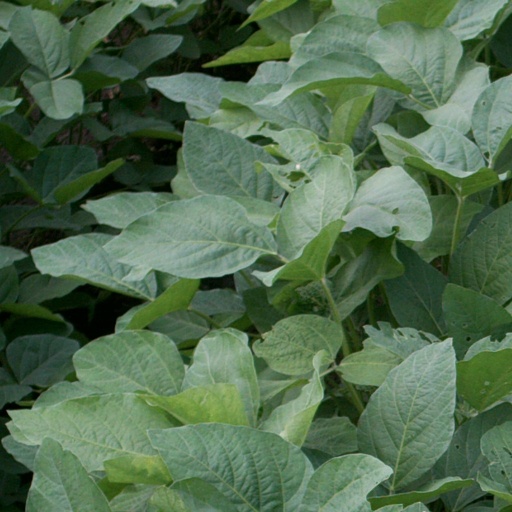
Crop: soybean